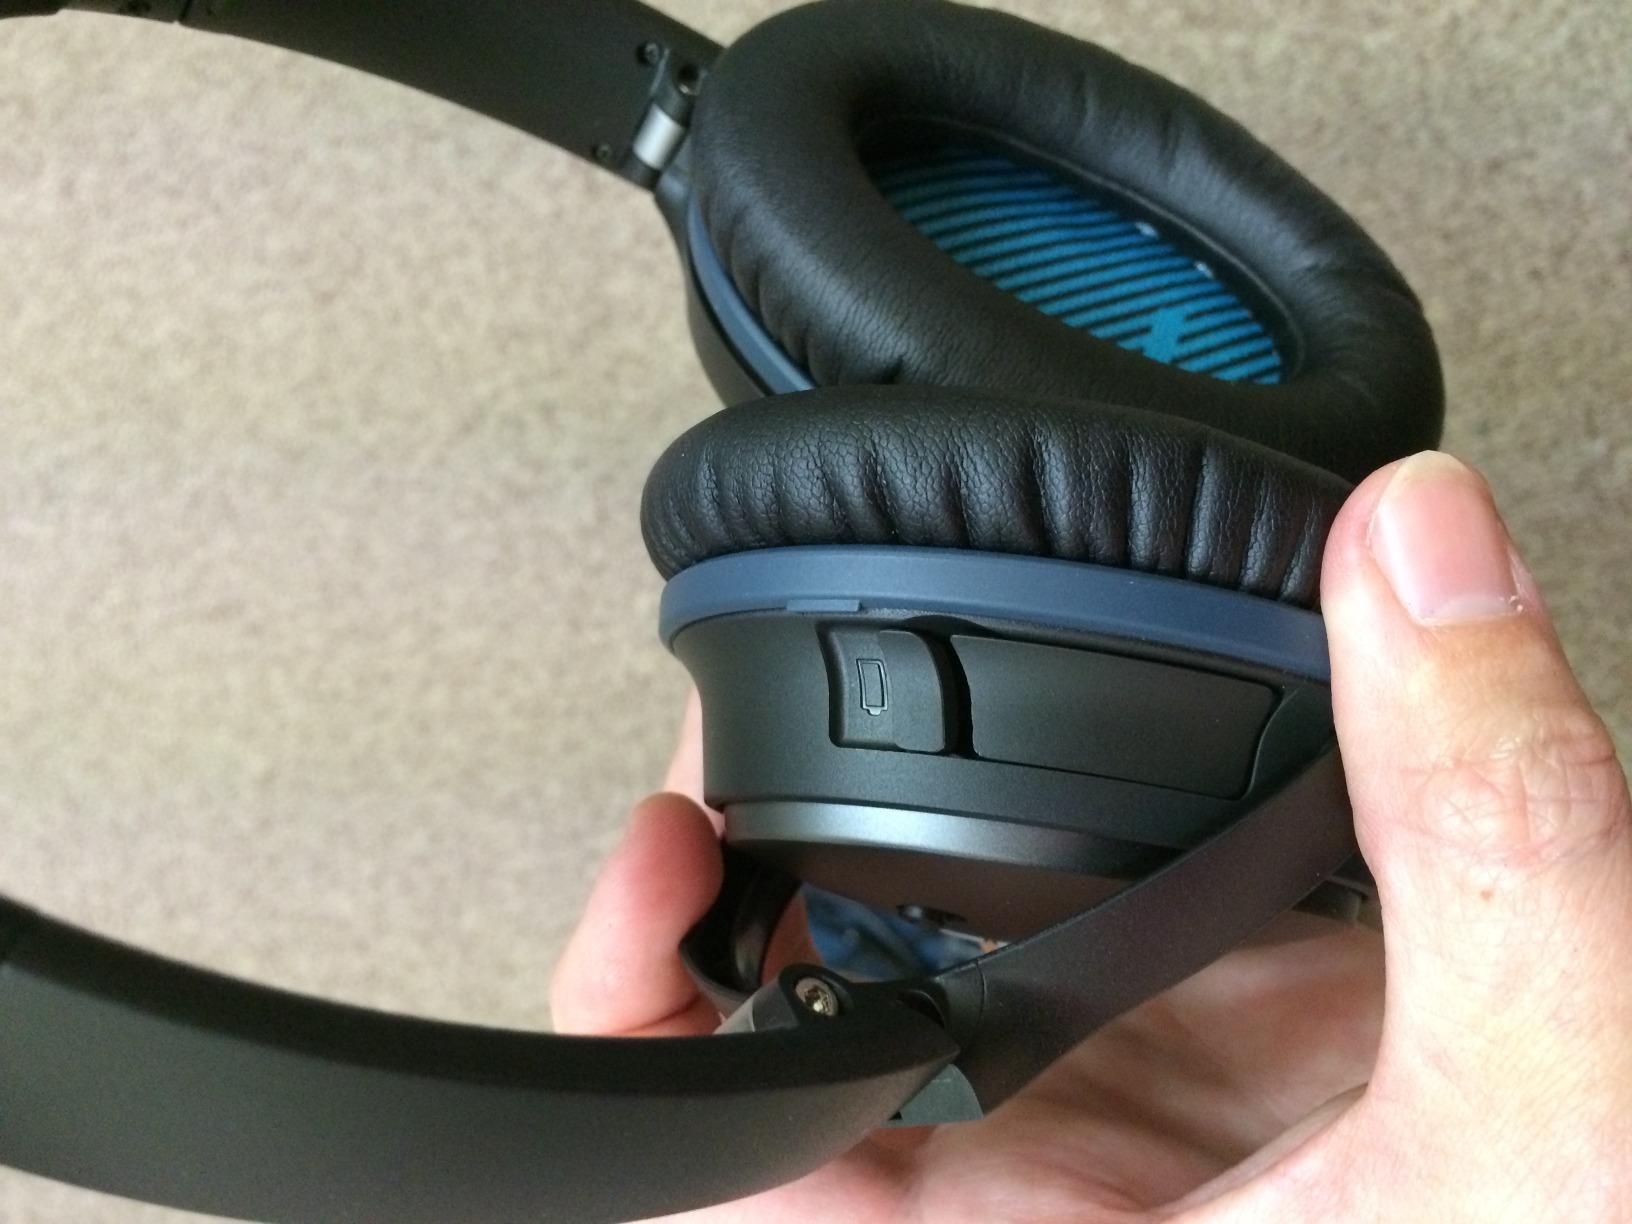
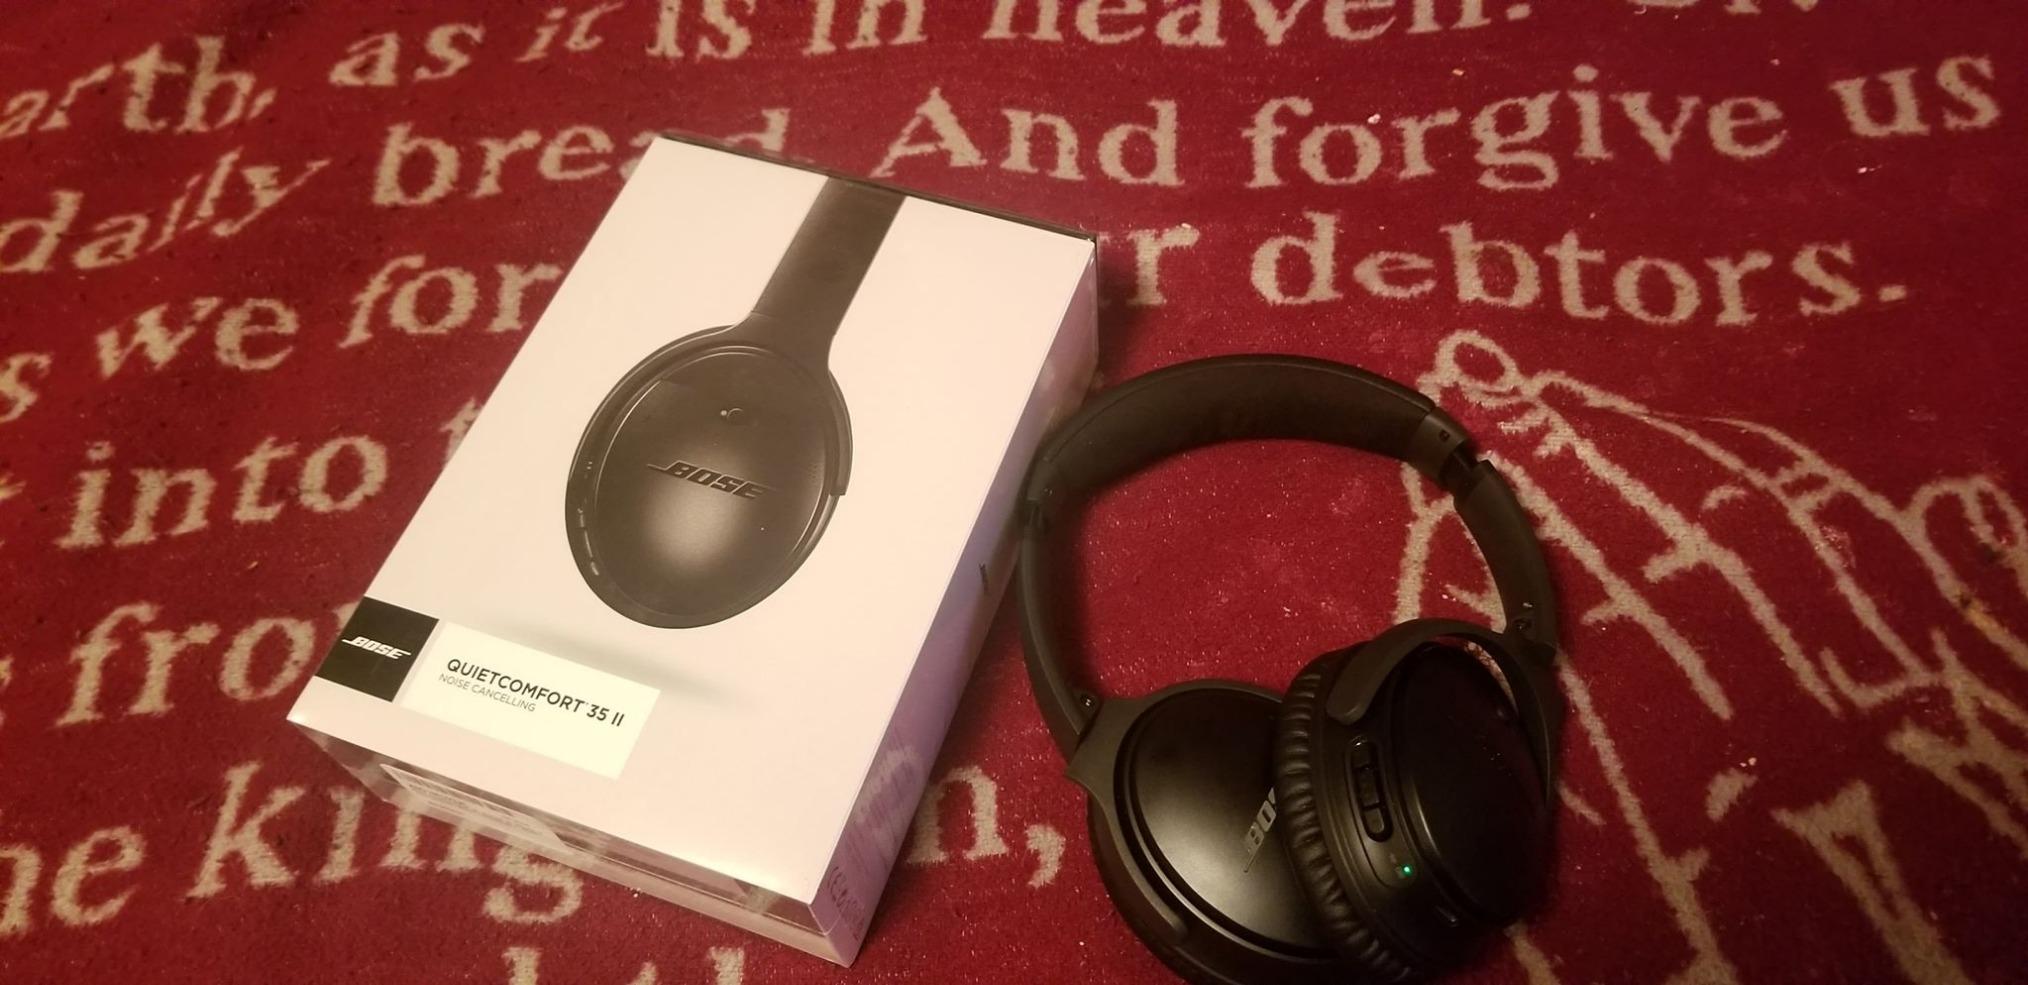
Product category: headphones
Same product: no